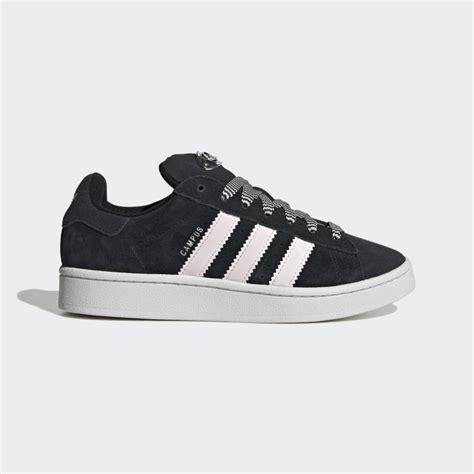
Brand: Adidas
Model: Campus 00S